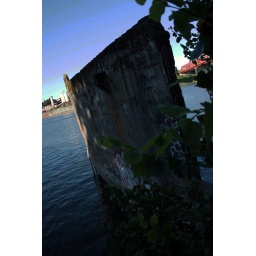
wall in the water